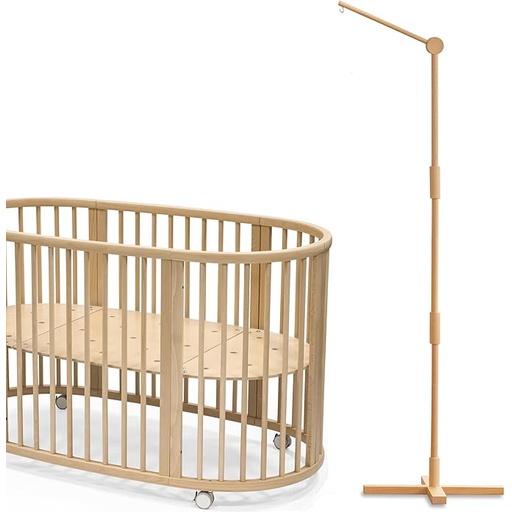
Crib Mobile Arm Wooden Floorstanding - 61 Inches Mobile Arm for Crib|Movable Baby Mobile Hanger|Strong Anti-Dumping Attachment|100% Natural EU Beech Wood|Thicker Wooden Pole|Boho Nursery Decor
About This 【Move Anywhere, Hang Anymobile】No need to worry about whether our cribs match or not, whether it's a wooden baby crib or a cloth crib, or diaper changing table, move our floor-standing crib mobile arm around at any time, and it's easy to match. In addition to hanging the crib mobile, when summer comes, you can also hang the baby's mosquito net, no longer confined to the crib as before. 【Fits 99% of Cribs】Designed by a professional structural mechanics design team, our floor-standing mobile arm's anti-toppling ability is twice that of other mobile arm. All the wooden pole connections are made of built-in high-strength metal components. The width of the core wooden pole reaches 0.78 inches, and the bottom is designed to cross the floor for greater contact area and stronger loading capacity，all this, just for safety(Note: Maximum load is 2 lb). 【Distinguish Connector A/B】In just one minute, you can easily assemble our products. All the rotating connections of the wooden poles, we recommend that you turn until the "gobble" sounds, so as to ensure the better use of our products，when not in use you can take them apart for compact storage. 【European Beech Wood Only】The choice of 10,000+ mothers around the world, we import the best quality natural beech from Europe, all floor-standing mobile arm are made of safe water-based paint, designed by a professional baby product design team, to ensure that every product makes mothers rest assured and babies happy. 【Certified Montessori Specialist】Lanttoe Floor-Standing Crib Mobile Arm can not be hung too heavy items, If hanging heavy objects easy to tilt. Also do not let the baby grasp the bracket, easy to turn over. The mom can choose unused decorations to hang on the floor-standing mobile arm, creating a different sleeping space for the baby, the absolute baby shower gift for a mom you love. If you do not love it, you can rely on our 90-day return guarantee. Overview Color : Floor-standing Brand : Lanttoe Target Audience : Newborn Special Feature : More stable pivot point design, Stronger mounting capacity Material : Beech,Metal,Wooden
Brand: LanttoeBaby
Category: Baby & Toddler > Baby Toys & Activity Equipment > Baby Mobile Accessories > Mobile Arms